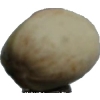
Label: pistachio